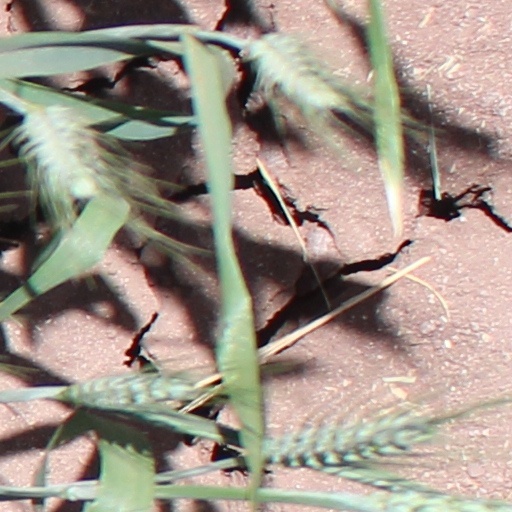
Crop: wheat